List of first women lawyers and judges in Africa

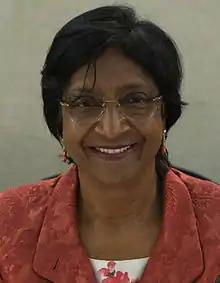
Navanethem Pillay: First Tamil-Indian female appointed as a Judge of the High Court of South Africa (1995)

In 1909, Madeline Wookey began fighting for the right to practice law in South Africa. She lost her case at the appellate level in 1912.